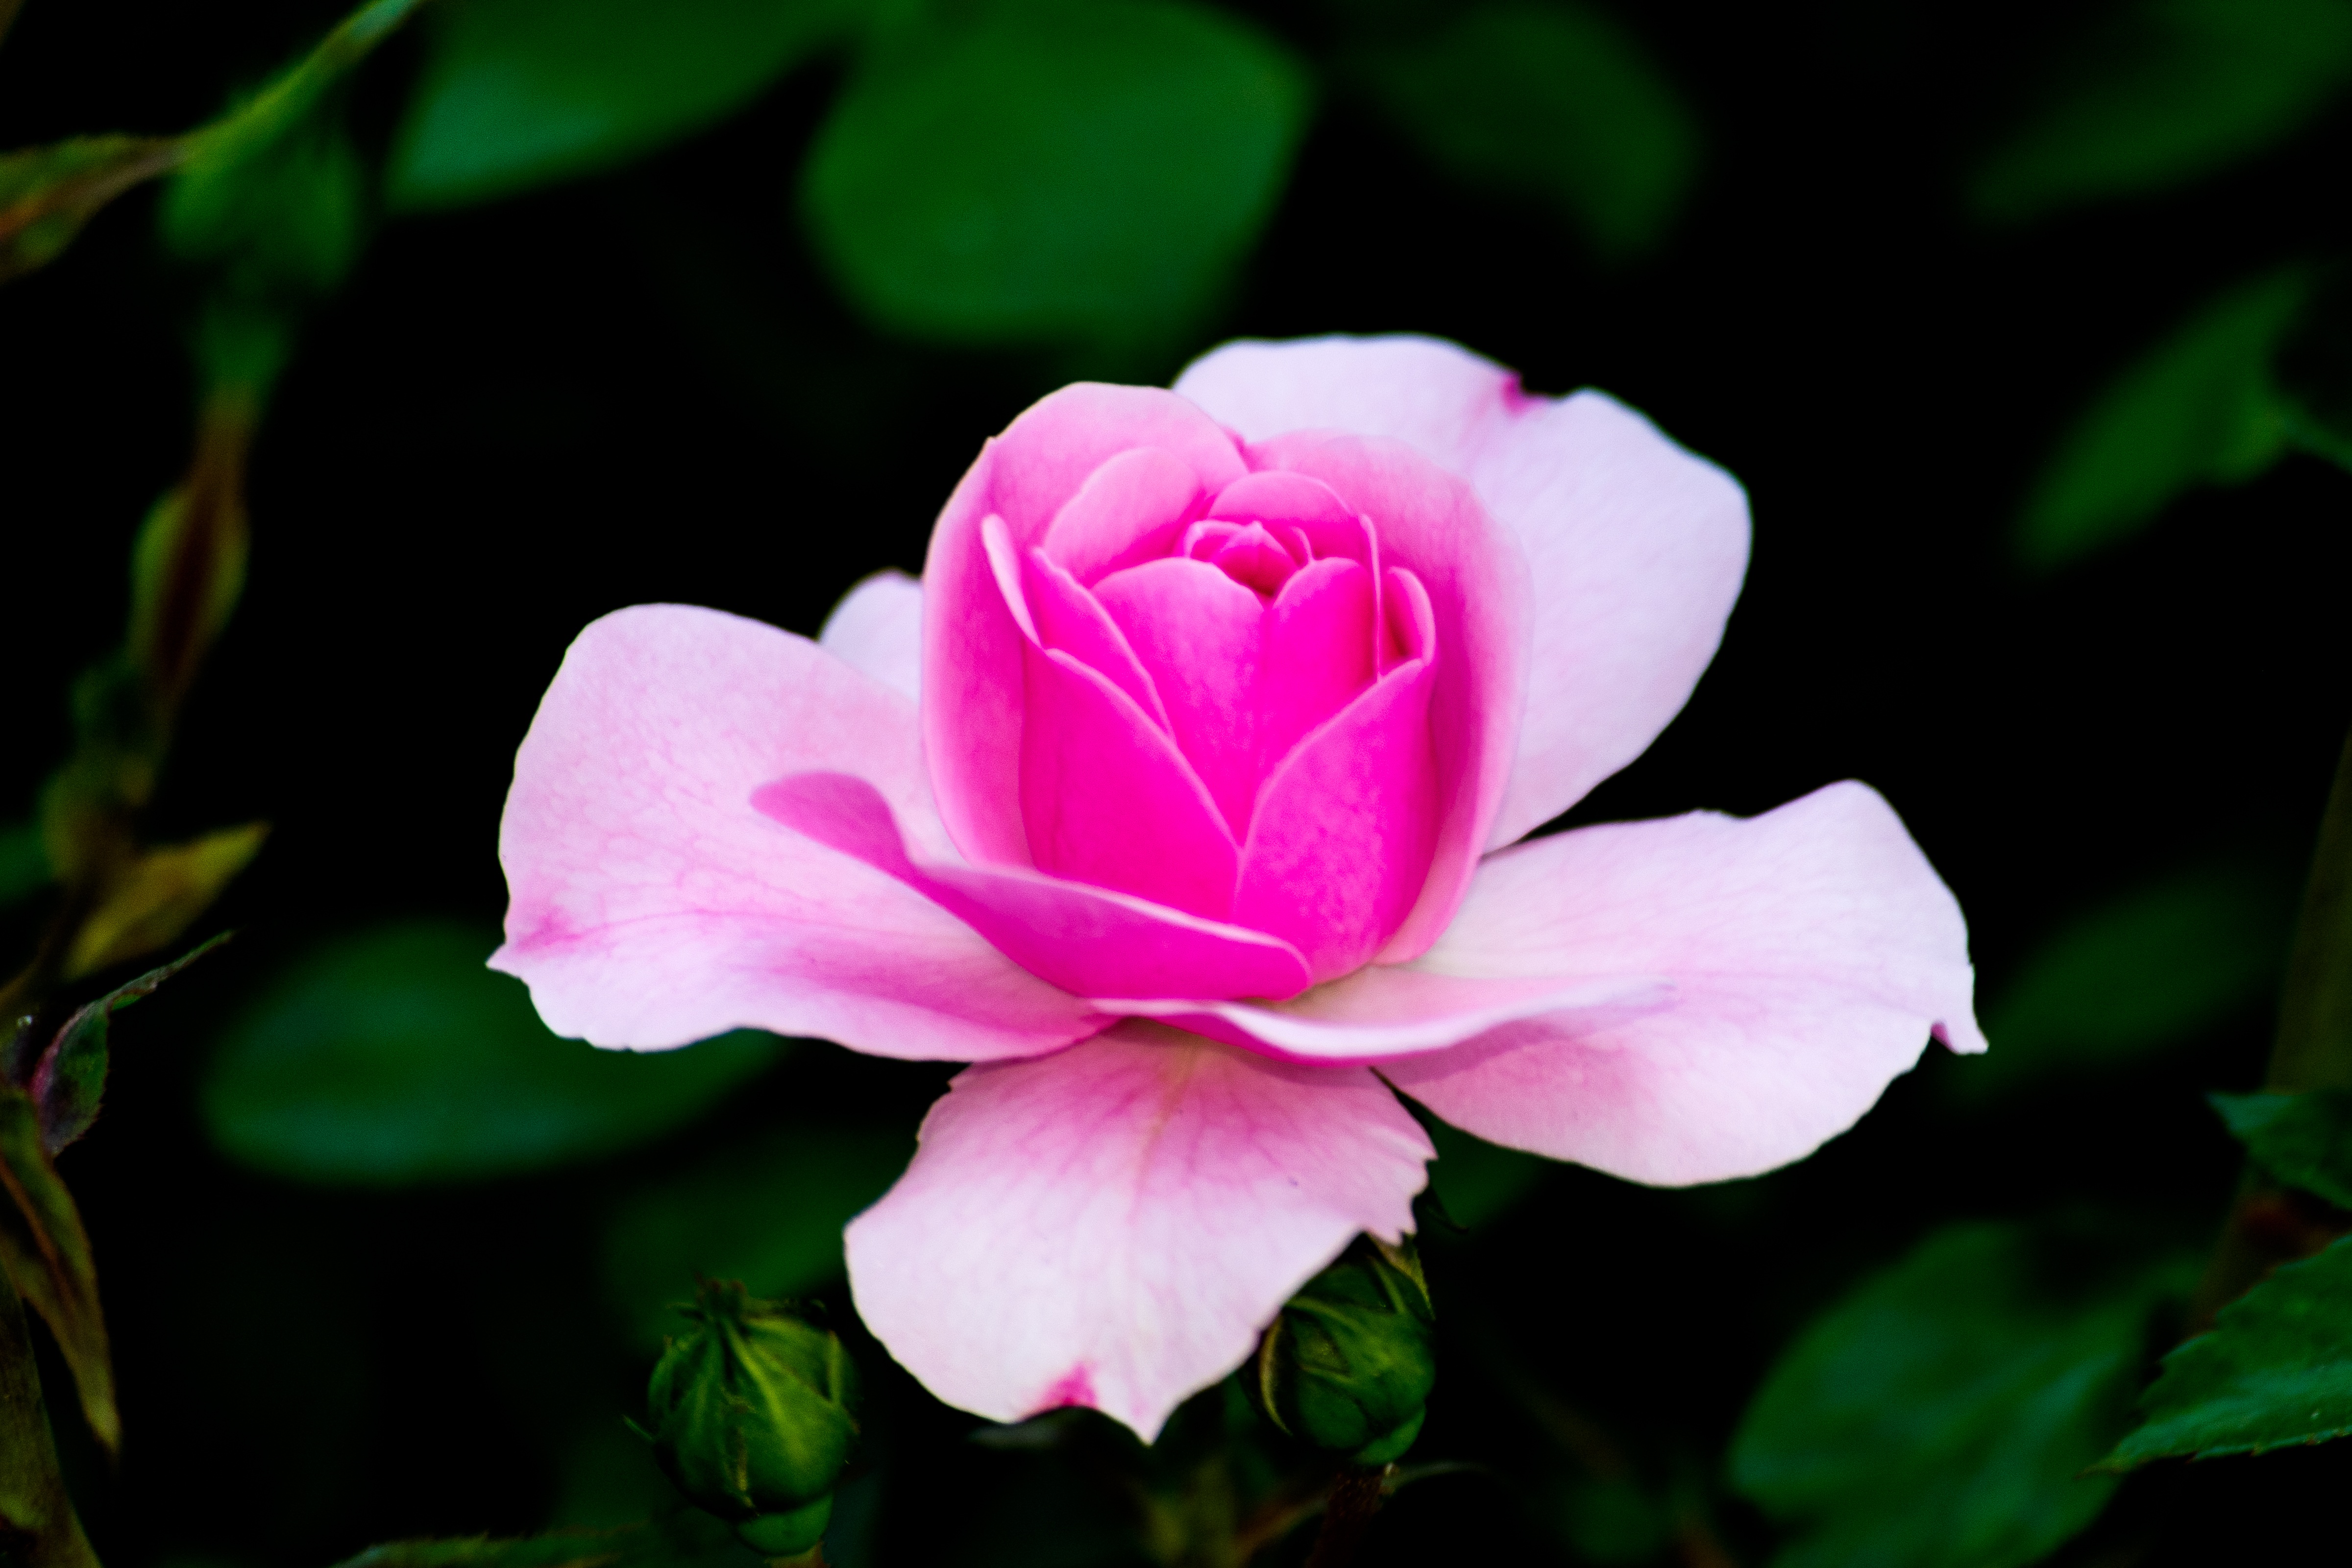
nature, blossom, plant, leaf, flower, petal, wild, rose, decoration, spring, color, natural, pink, flora, decorative, shrub, macro photography, flowering plant, garden roses, rose family, land plant